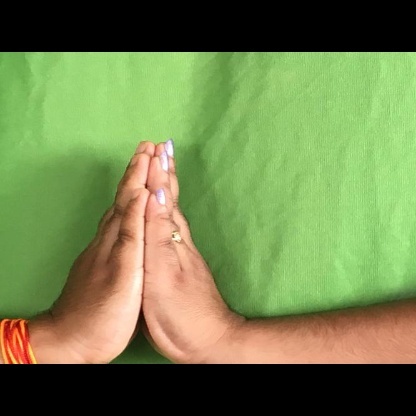
Mudra: Anjali